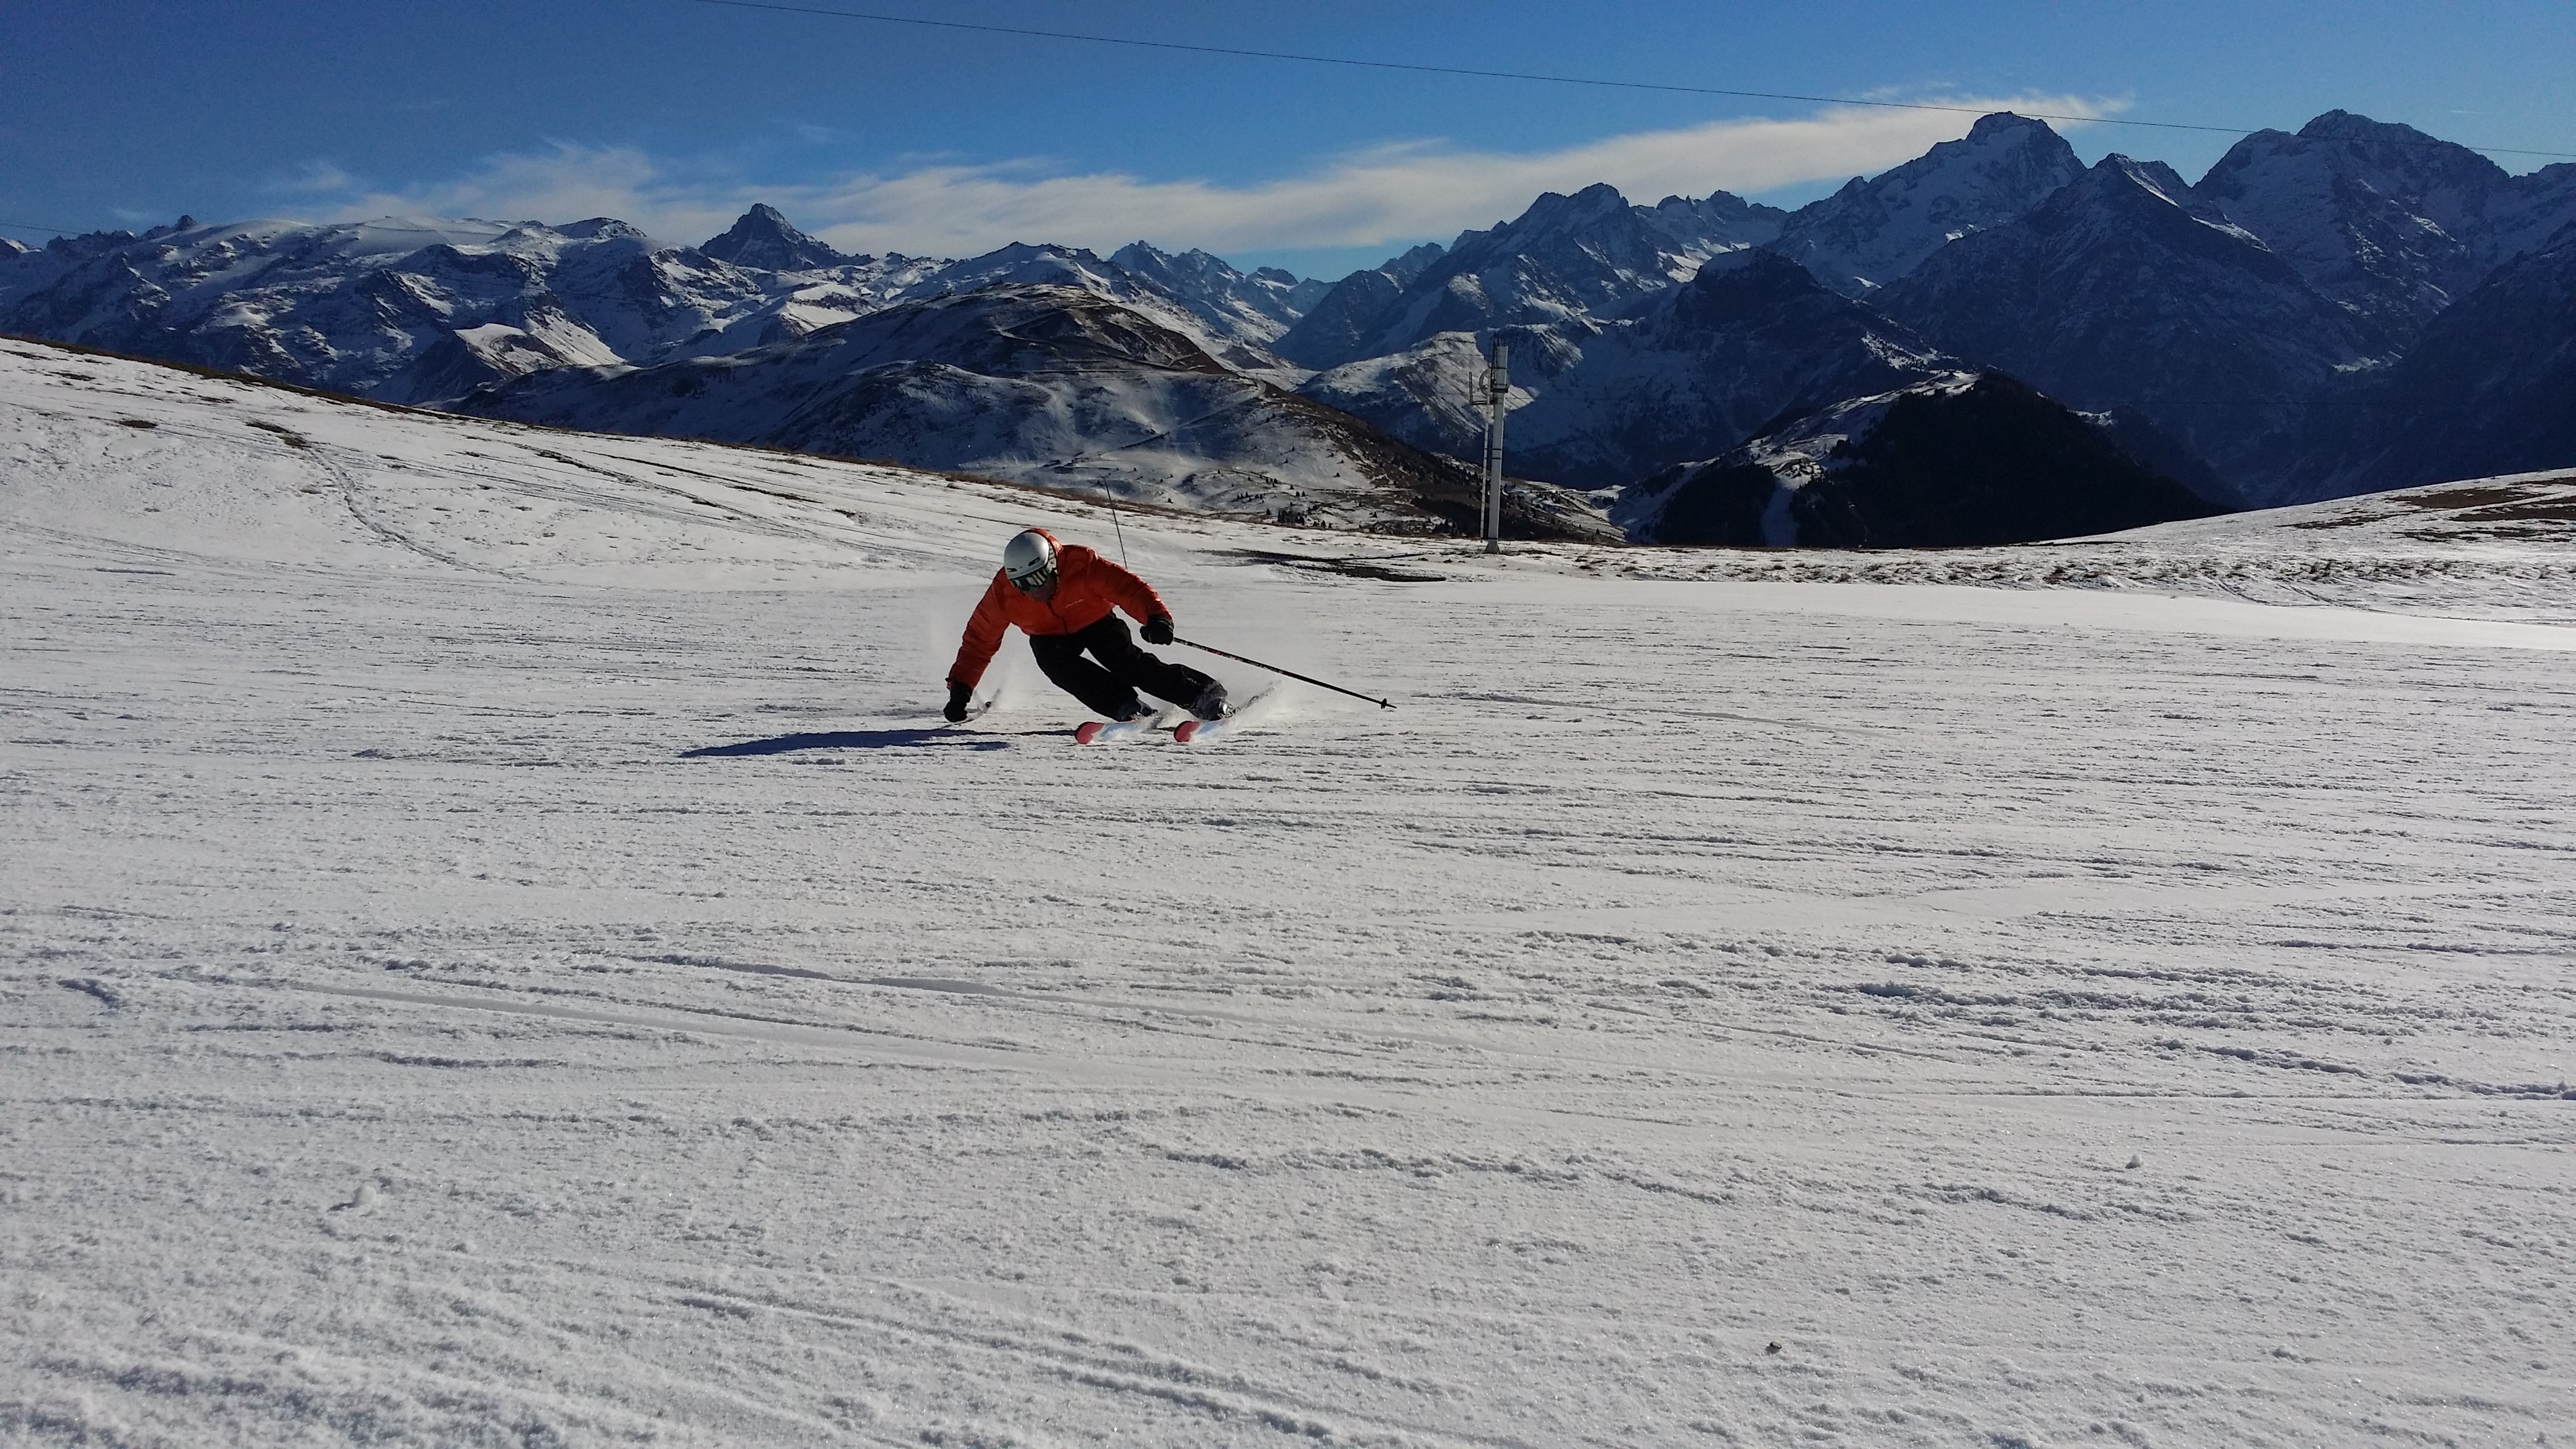
mountain, snow, winter, mountain range, recreation, extreme sport, skiing, winter sport, sports, mountains, alps, downhill, ski, ski resort, piste, skier, ski touring, nordic skiing, ski mountaineering, ski equipment, outdoor recreation, alpine skiing, geological phenomenon, telemark skiing